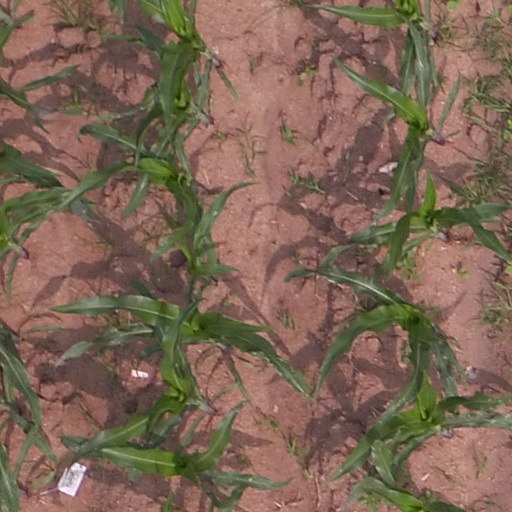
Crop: maize; corn